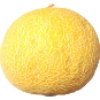
Label: Cantaloupe 1